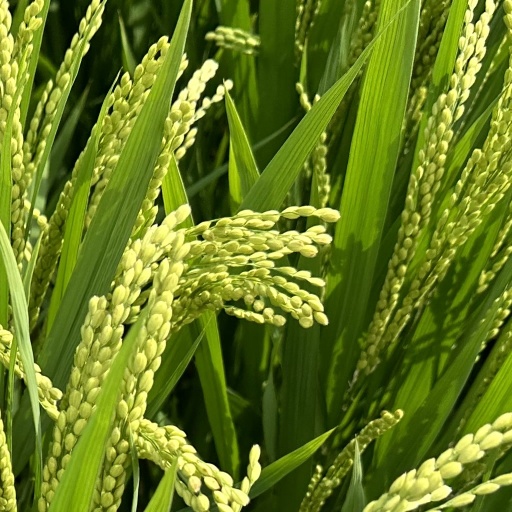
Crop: rice